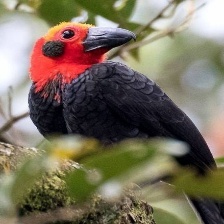
Species: BORNEAN BRISTLEHEAD
Scientific name: PITYRIASIS GYMNOCEPHALA